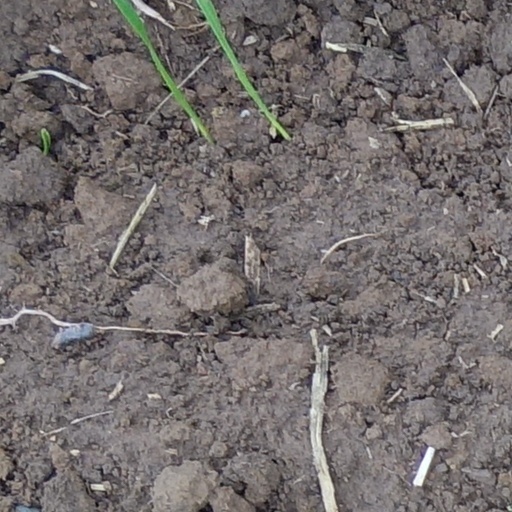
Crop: wheat